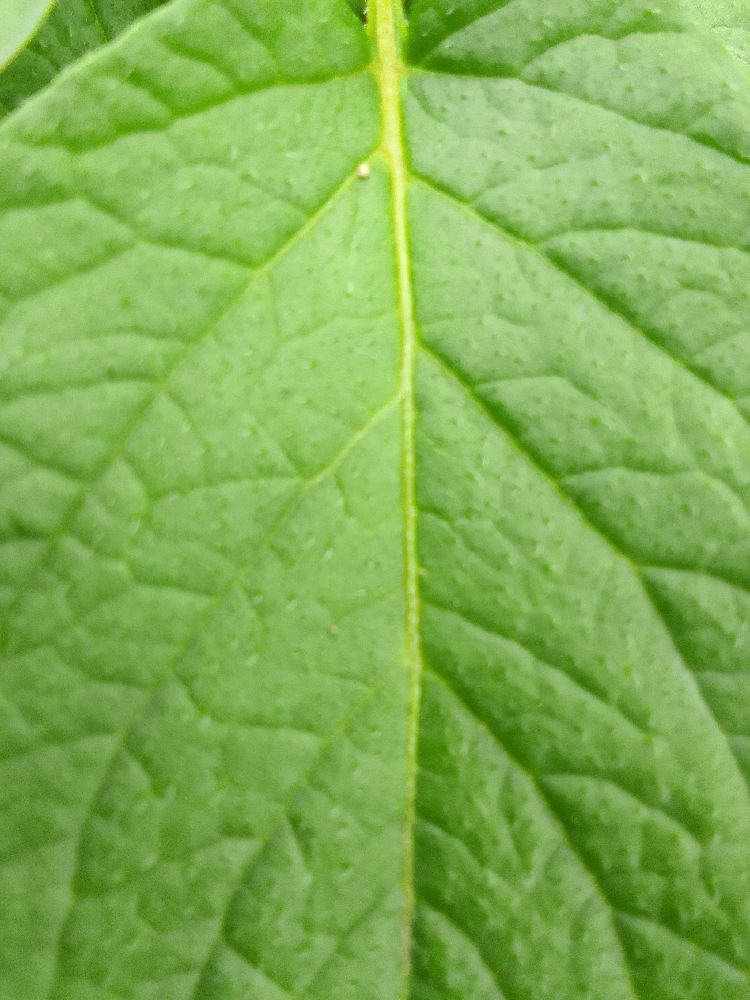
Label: Healthy